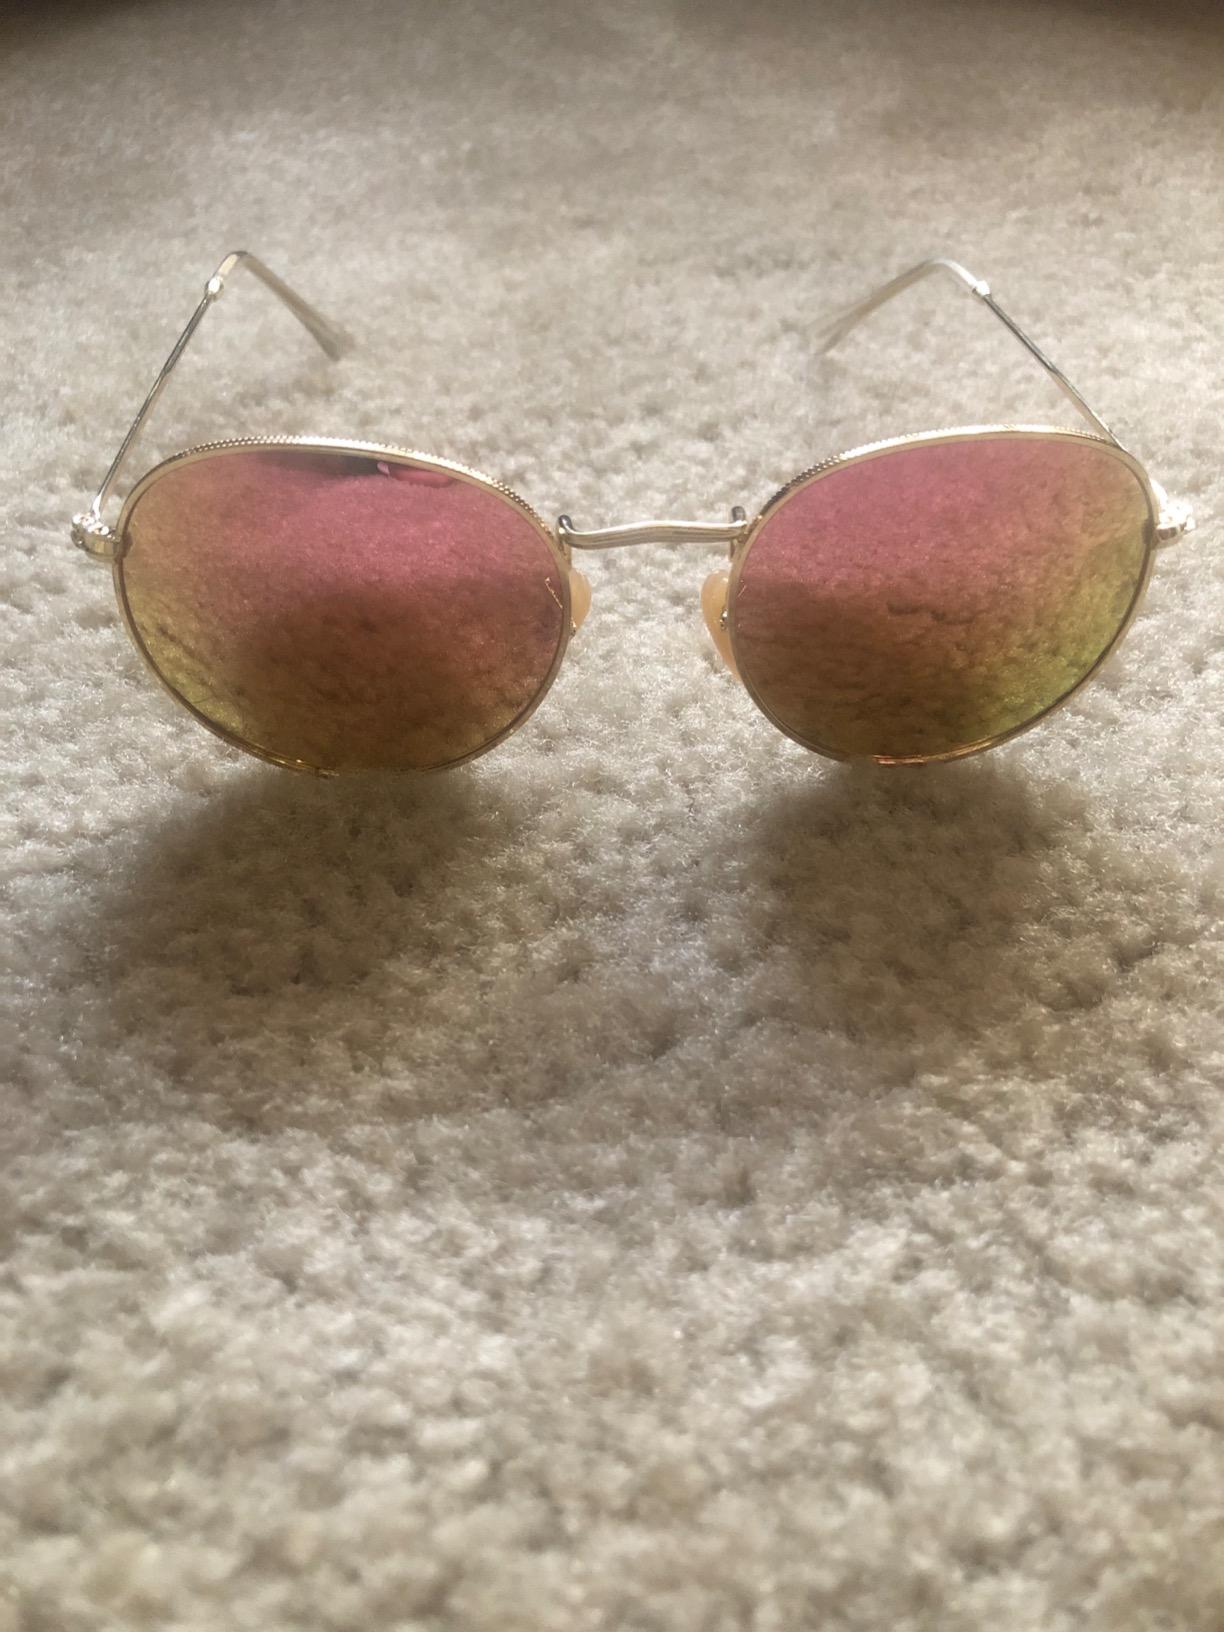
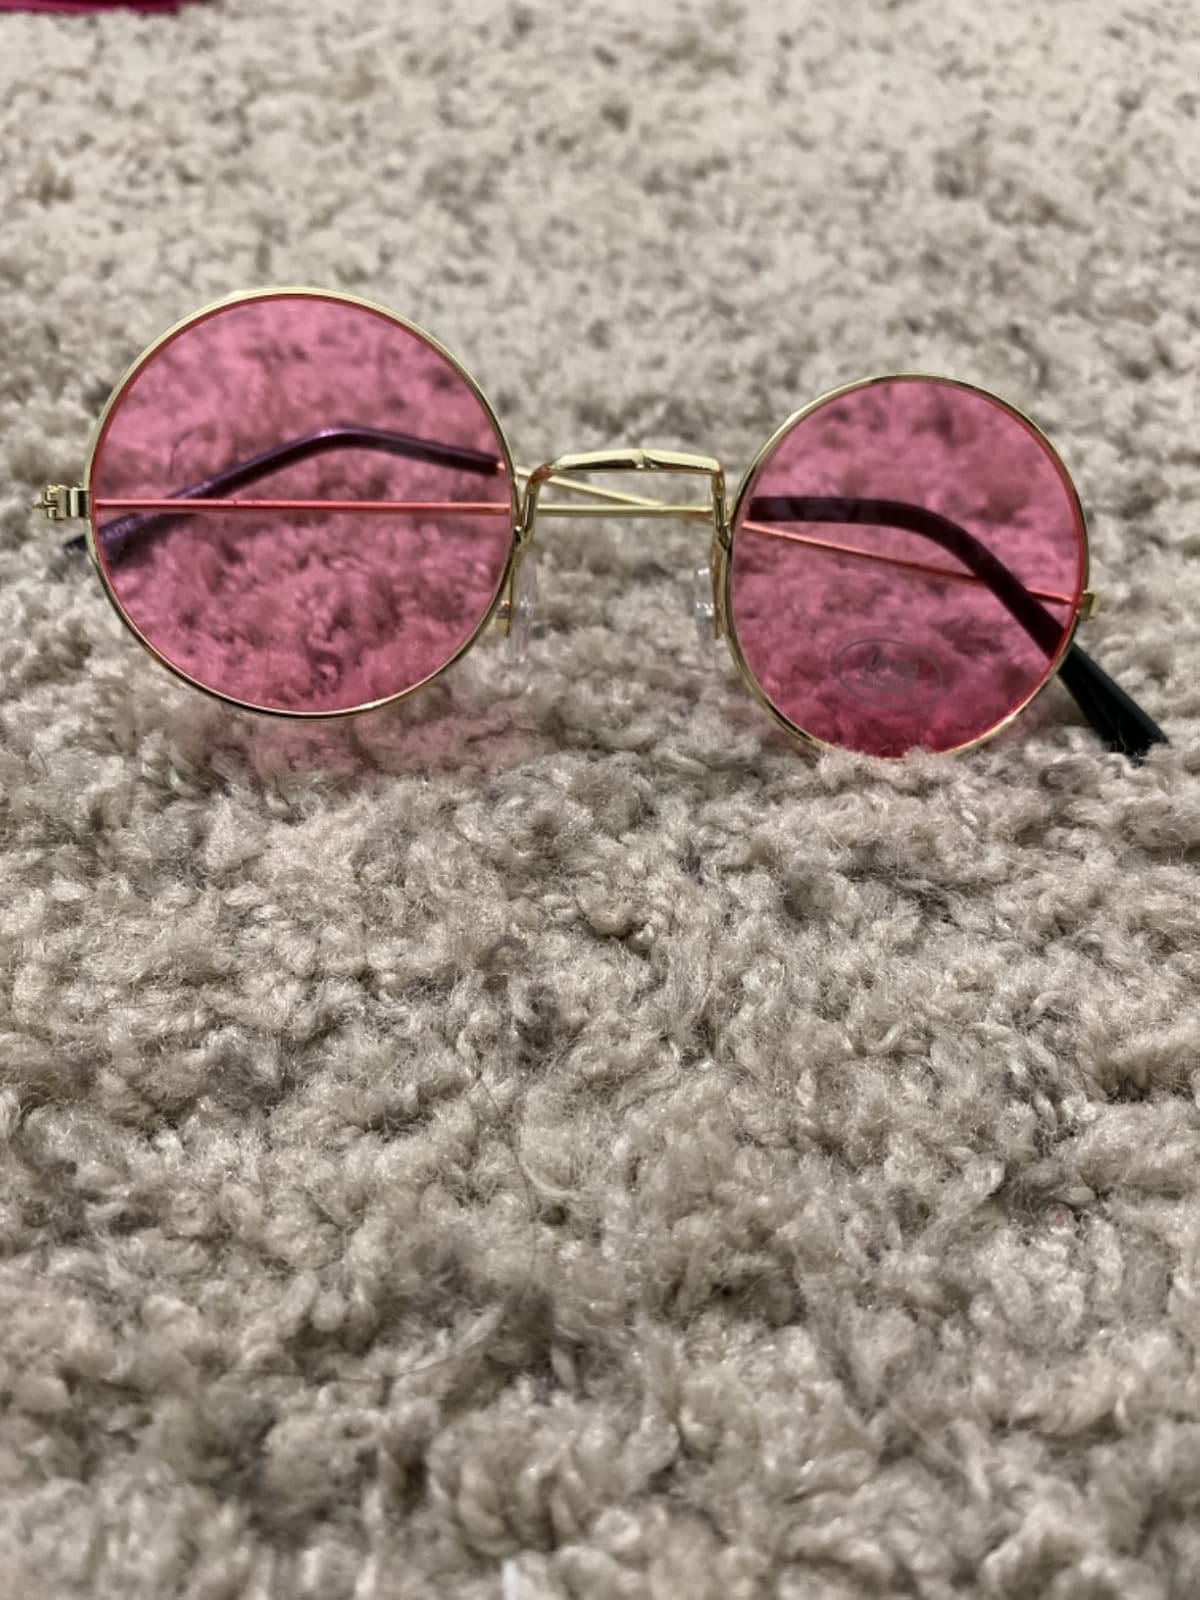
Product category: accessories_sunglasses
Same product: no